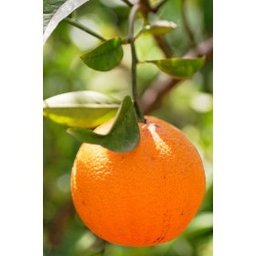
Label: Orange